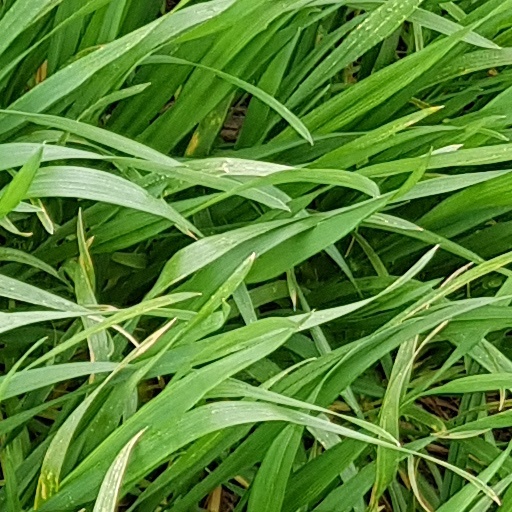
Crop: wheat